Edward S. Barrows House

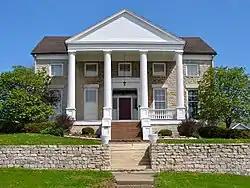

The Edward S. Barrows House, also known as the Capital Apartments, is a historic building located just north of downtown Davenport, Iowa, United States. It has been listed on the National Register of Historic Places since 1976. The nomination form and the National Register erroneously attribute the house to Edward S. Barrows, as all other sources give his first name as Egbert.